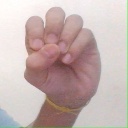
अक्षर: उ